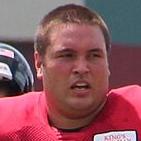
Age: 24